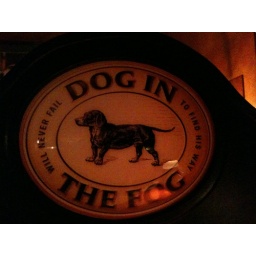
Doggie sign in the confused bar in Krakow